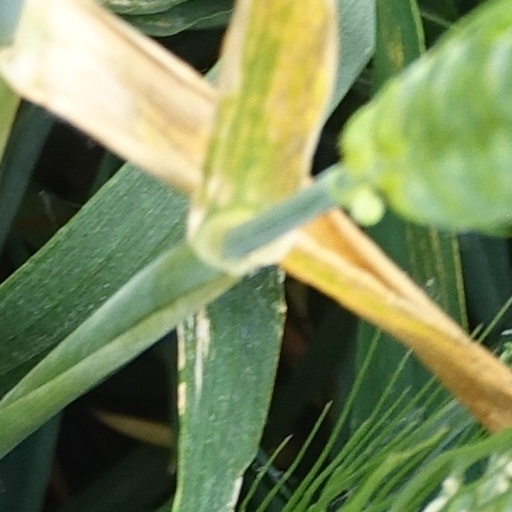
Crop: wheat